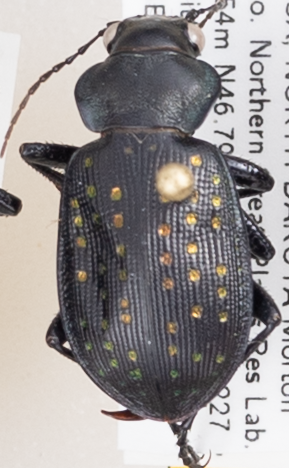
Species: Calosoma calidum
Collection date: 2019-06-11
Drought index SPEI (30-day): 1.19
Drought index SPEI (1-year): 1.382
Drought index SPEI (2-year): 0.9